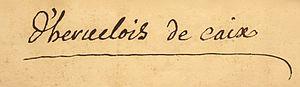
Signature du compositeur et violiste Louis d'Hervelois de Caix sur son testament olographe du 18 octobre 1759 déposé chez son notaire Jean-François Jourdain (Paris, archives nationales, minutier central des notaires parisiens, et. CXII, 574A).
Louis d'Hervelois de Caix, né à Ainval, dans l'actuel département de la Somme en 1677 et mort à Paris le 17 octobre 1759, est un des derniers grands compositeurs de l’école française de viole. Élève probable de Marin Marais, contemporain de Roland Marais, de Jacques Morel ou de Charles Dollé, il a beaucoup publié pour la viole de gambe, dont la faveur à cette époque déclinait à l’avantage de celle du violoncelle.